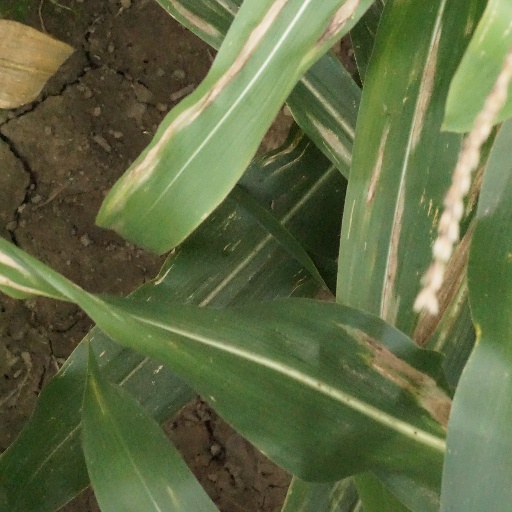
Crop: maize; corn